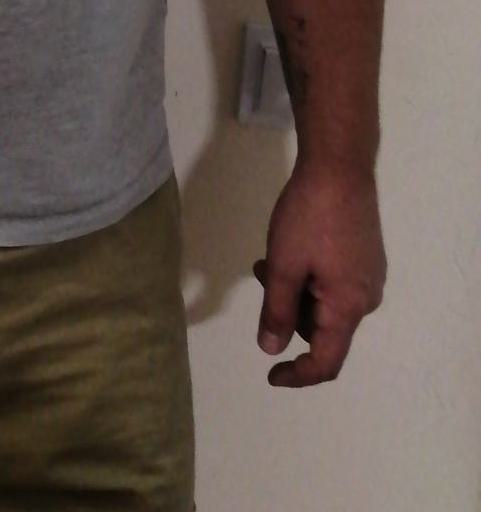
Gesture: no_gesture